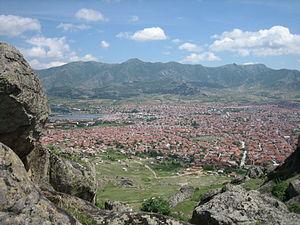
La Macédoine du Nord, en forme longue la république de Macédoine du Nord, est un pays d'Europe du Sud situé dans la péninsule des Balkans.